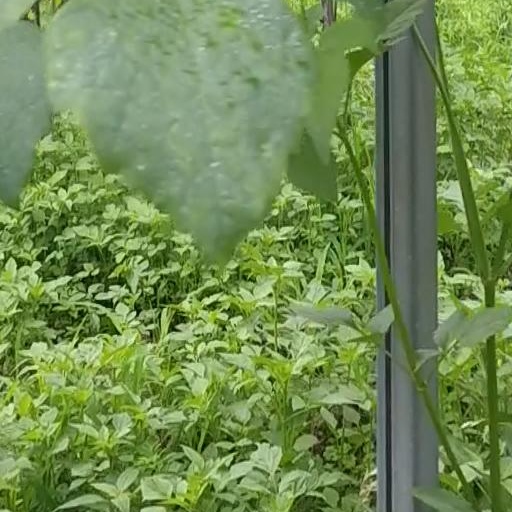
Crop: grape